York City F.C.

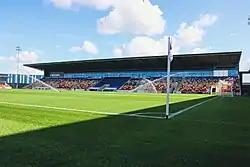
The East Stand at the York Community Stadium in 2021

Per the terms of the FSIF loan, the club was required to have identified a site for a new stadium by 2007, and have detailed planning permission by 2009, to avoid financial penalties. York failed to formally identify a site by the end of 2007, and by March 2008 plans had ground to a halt. In May 2008, City of York Council announced its commitment to building a community stadium, for use by York and the city's rugby league club, York City Knights. In July 2010, the option of building an all-seater stadium at Monks Cross in Huntington, on the site of Huntington Stadium, was chosen by the council. In August 2014, the council named GLL as the preferred bidder to deliver an 8,000 all-seater stadium, a leisure complex and a community hub. Construction started in December 2017, and after a number of delays, was completed in December 2020. The club officially moved into the stadium in January 2021, with the first match being a 3–1 defeat to AFC Fylde on 16 February, which was played behind closed doors because of the COVID-19 pandemic in the United Kingdom. The stadium holds an all-seated capacity of 8,500.